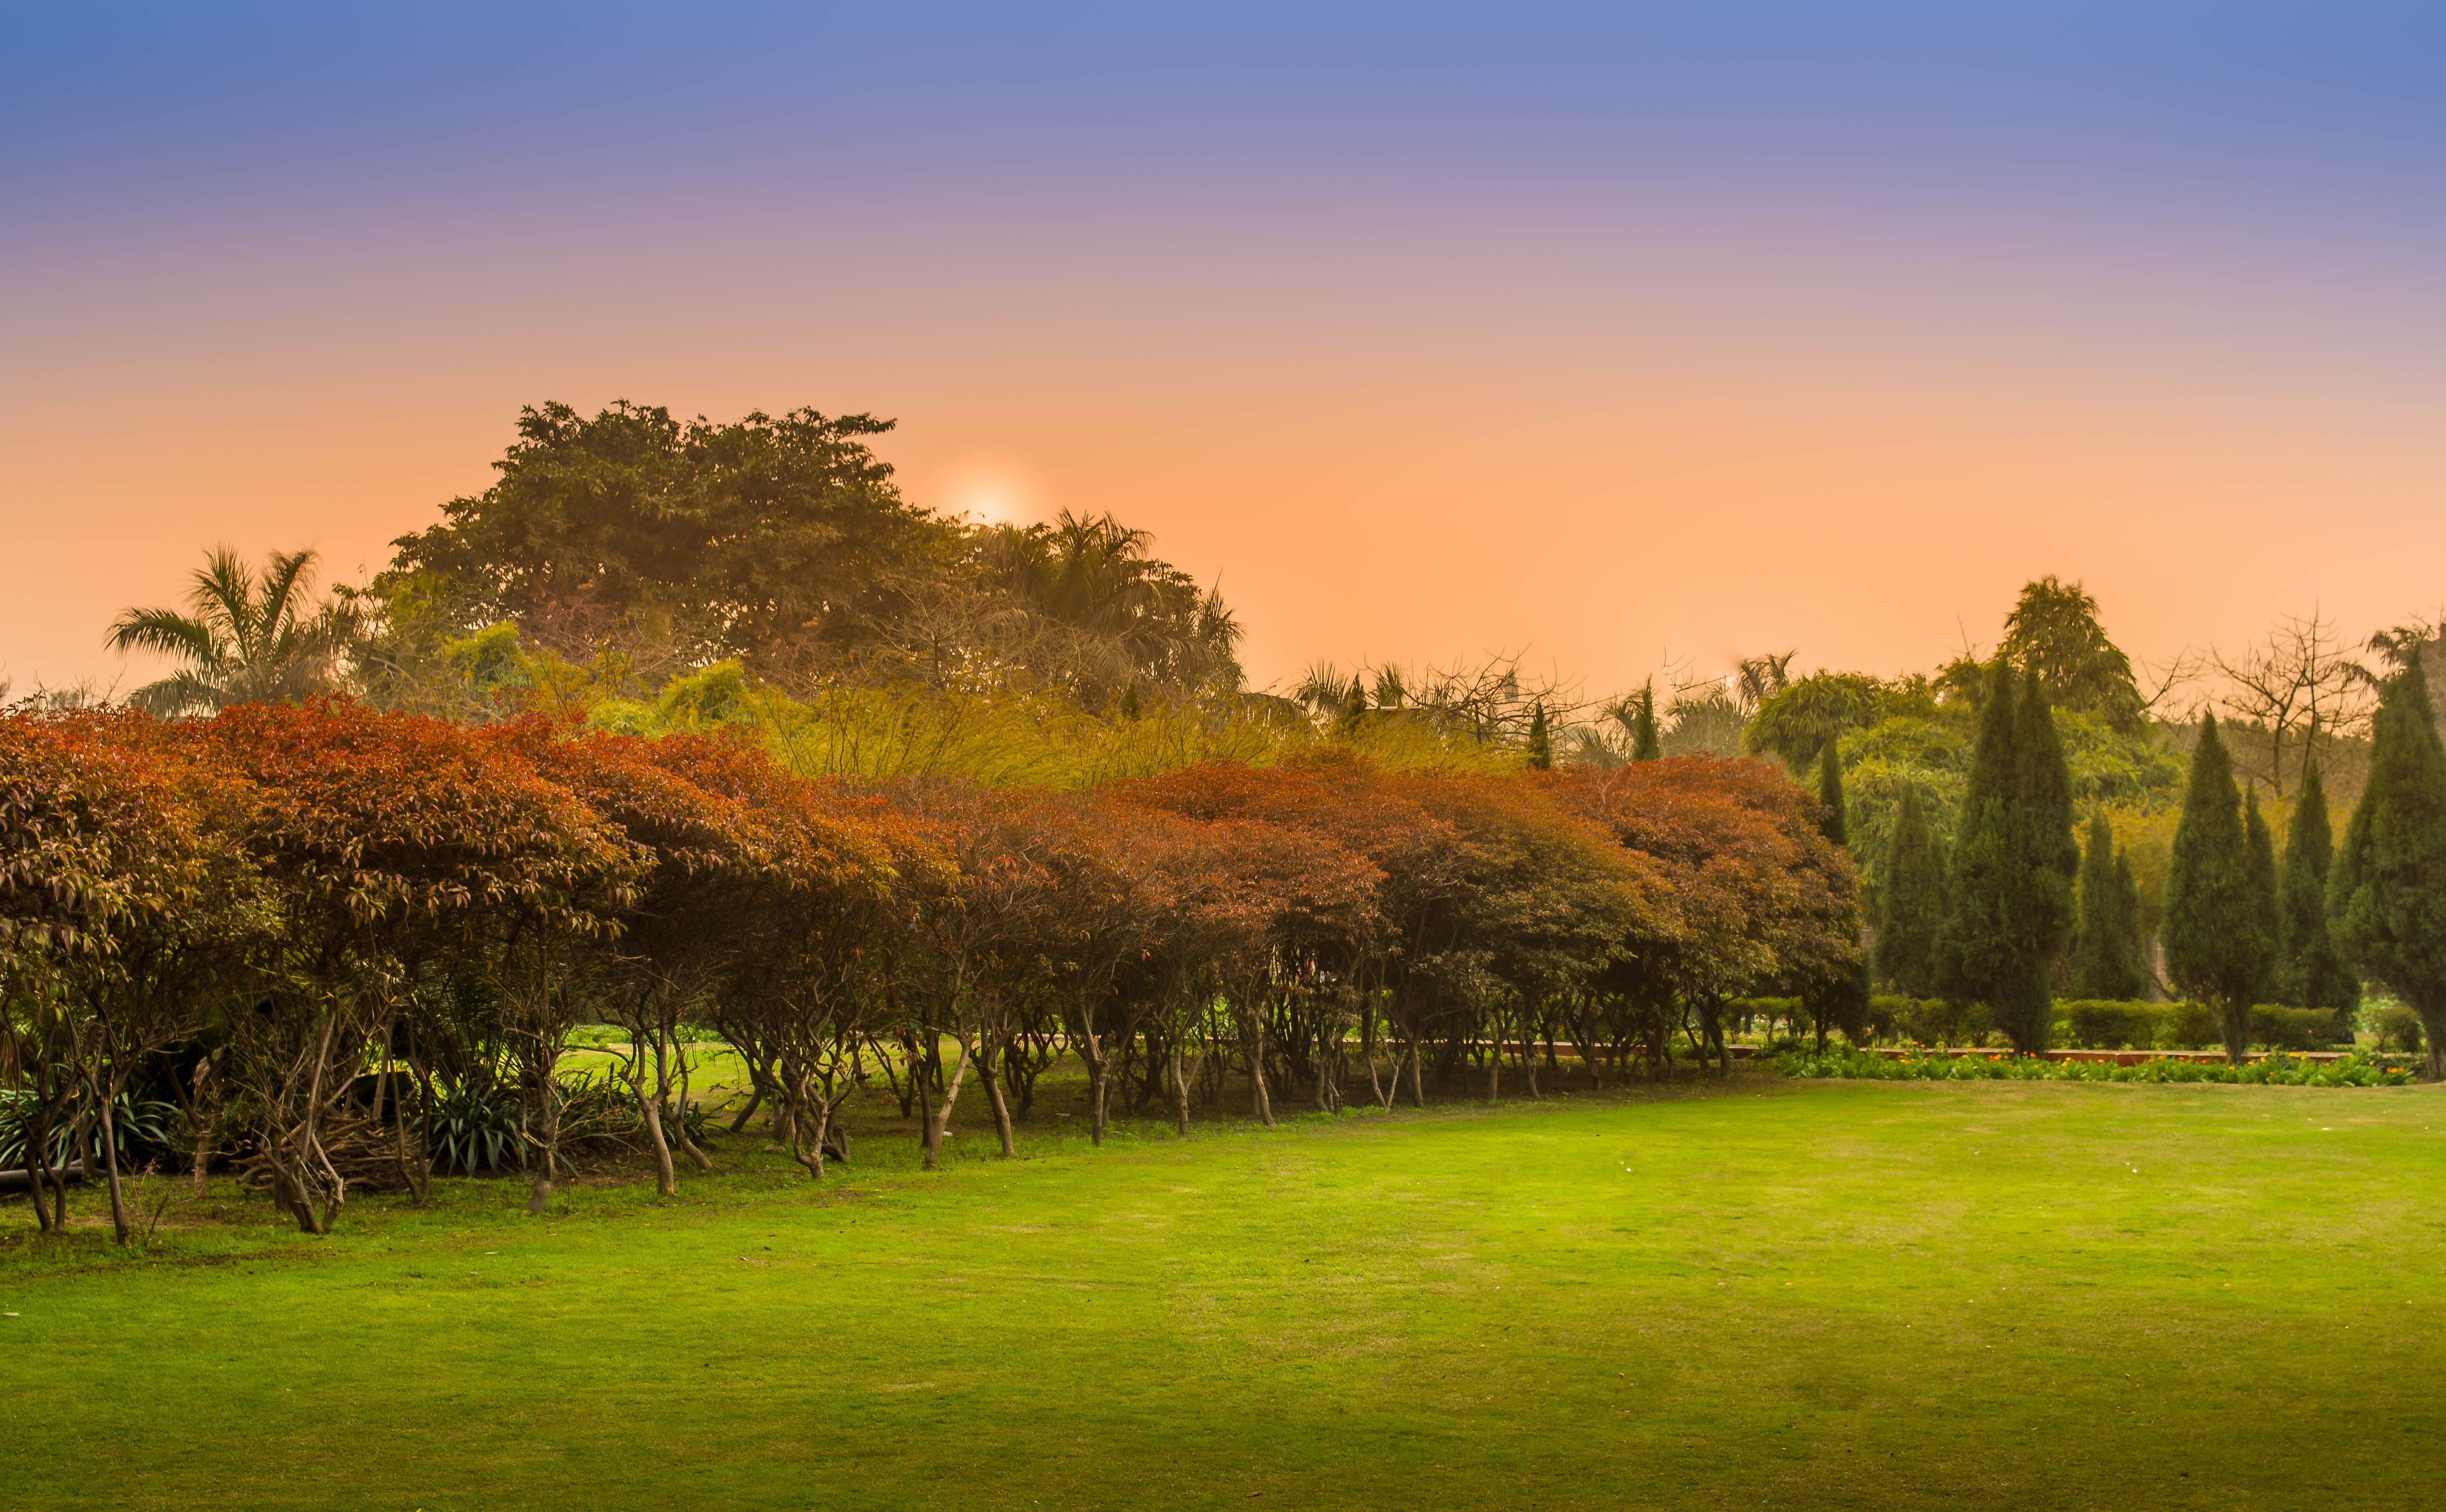
landscape, tree, nature, grass, plant, sky, sunrise, sunset, field, lawn, meadow, sunlight, morning, leaf, hill, flower, dawn, dusk, evening, reflection, autumn, agriculture, season, golf course, rural area, atmospheric phenomenon, woody plant